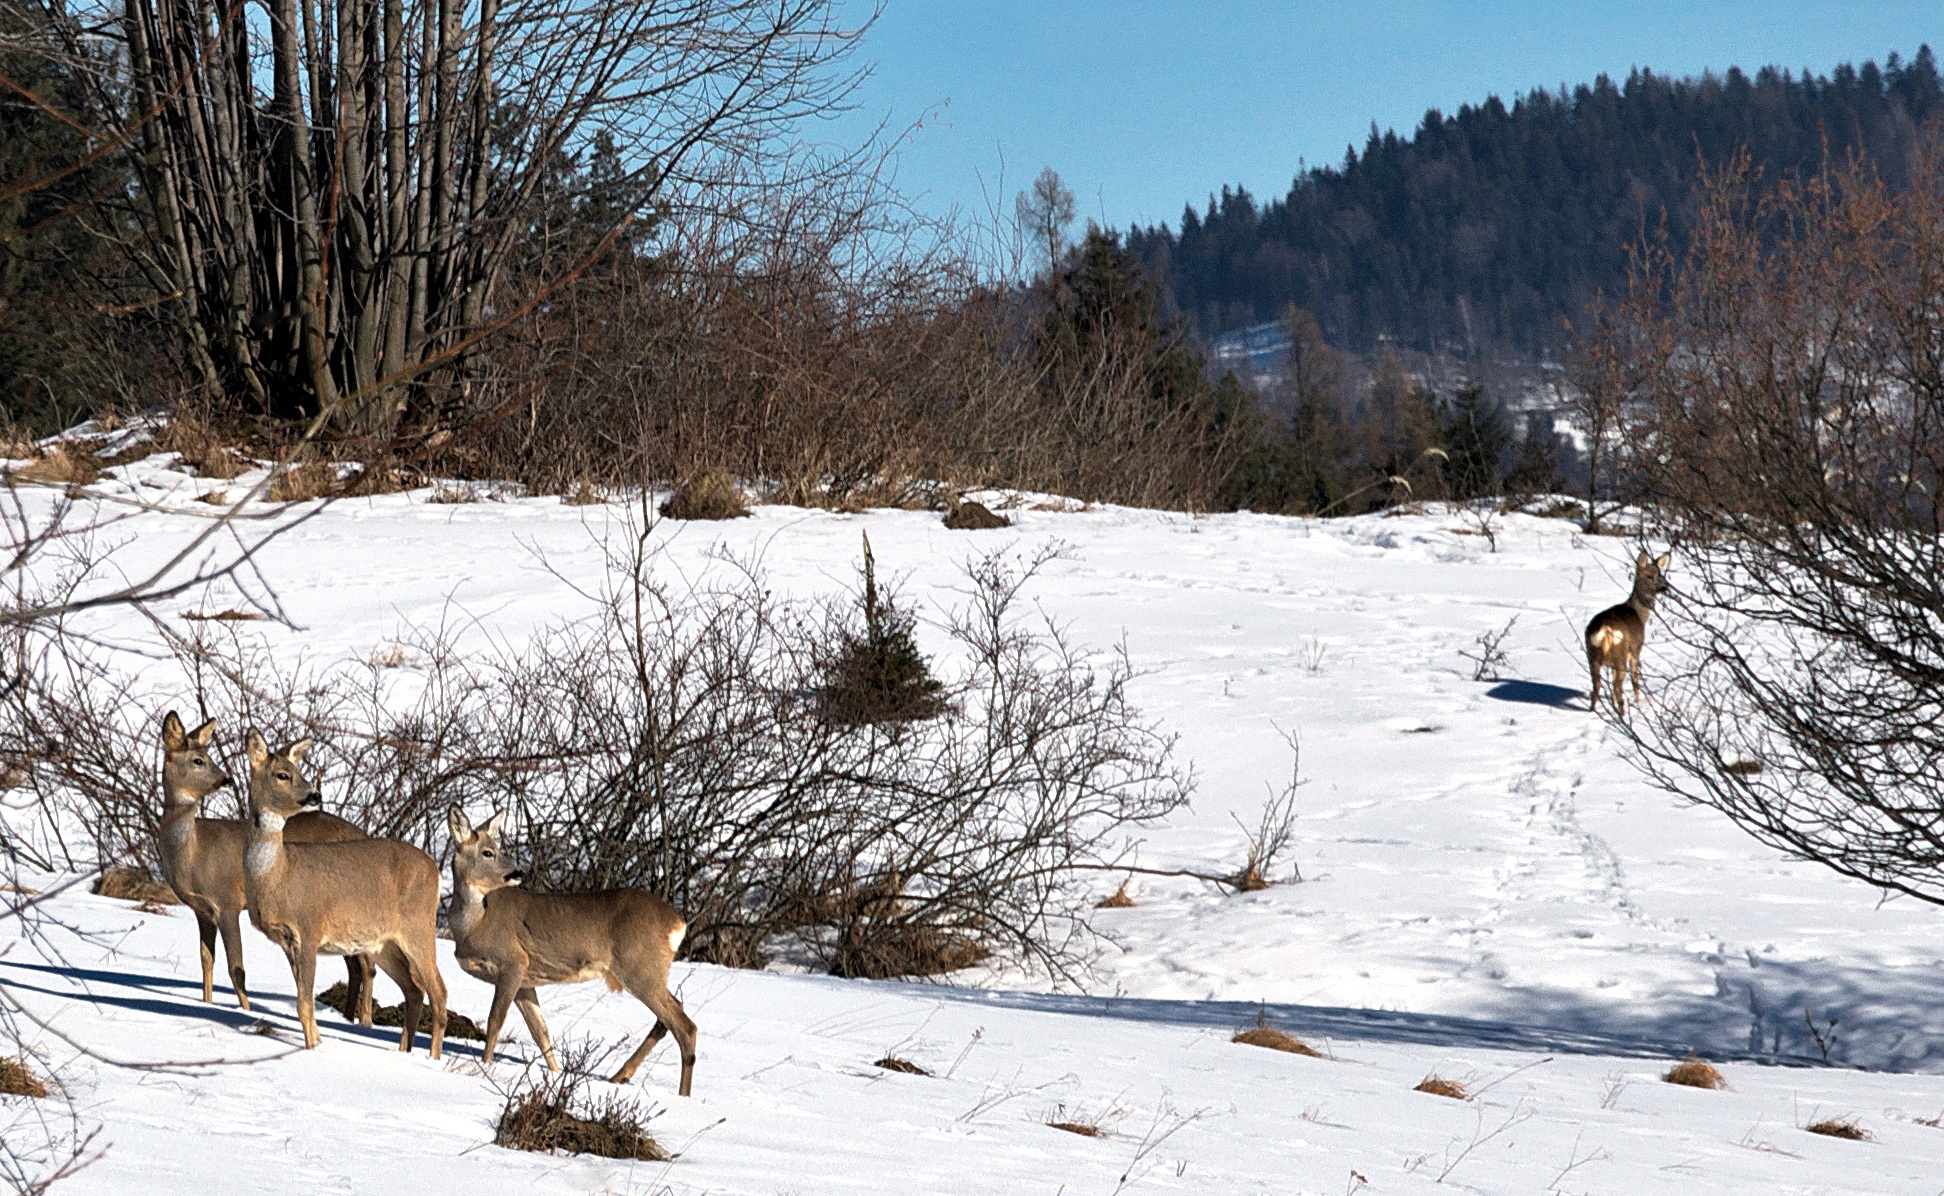
nature, forest, wilderness, snow, winter, deer, vehicle, weather, season, mountains, beskids, sarna